Baurusuchus

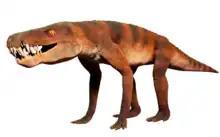
"B. albertoi"

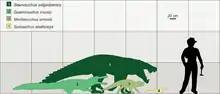
Size of "B. salgadoensis" (1) and other Brazilian Cretaceous Crocodylomorphs

"Baurusuchus" is the type genus of the family Baurusuchidae, a family consisting of crocodilians with elongated and laterally compressed skulls. Other members of that family from the Cretaceous of South America include "Stratiotosuchus" and "Cynodontosuchus", but baurusuchids are also known from the Cretaceous of Asia (Pakistan) and the Tertiary of Europe.